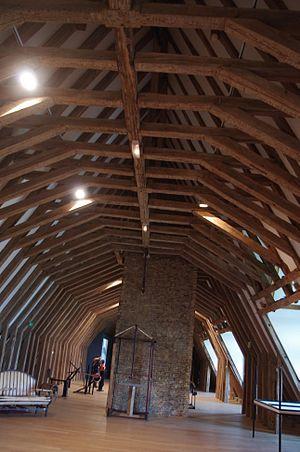
Intérieur du château de Rochechouart. Le grenier.
Le château de Rochechouart est un château situé en Nouvelle-Aquitaine, dans le Limousin historique, au-dessus du confluent de la Graine et de la Vayres, construit initialement au XIIᵉ siècle et qui comporte également des parties du XVᵉ siècle. La dynastie des vicomtes de Rochechouart en a été propriétaire depuis la création du château jusqu'à sa vente à l'État français au XIXᵉ siècle. Le château de Rochechouart abrite aujourd'hui le musée d'art contemporain de la Haute-Vienne.